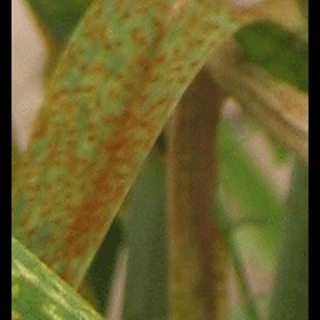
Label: wheat_brown_rust